On Being Ill

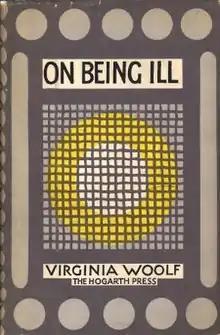
First edition cover Design by Vanessa Bell

On Being Ill is an essay by Virginia Woolf, which seeks to establish illness as a serious subject of literature along the lines of love, jealousy and battle. Woolf writes about the isolation, loneliness, and vulnerability that disease may bring and how it can make even the maturest of adults feel like children again.